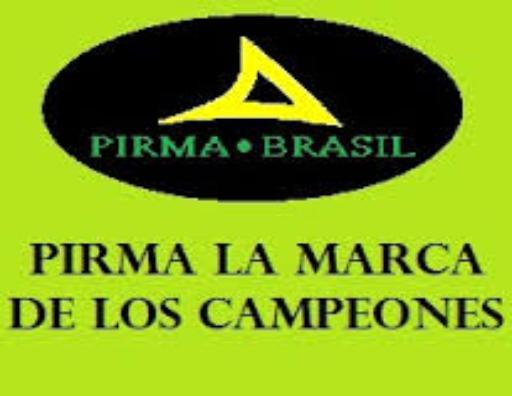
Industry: Clothes